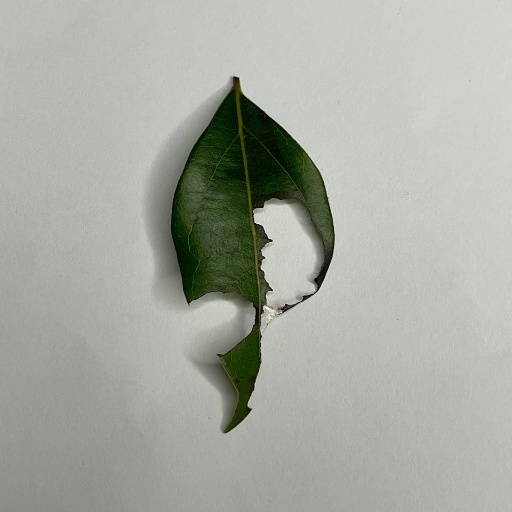
Species: Camphor
Leaf condition: Shot Hole